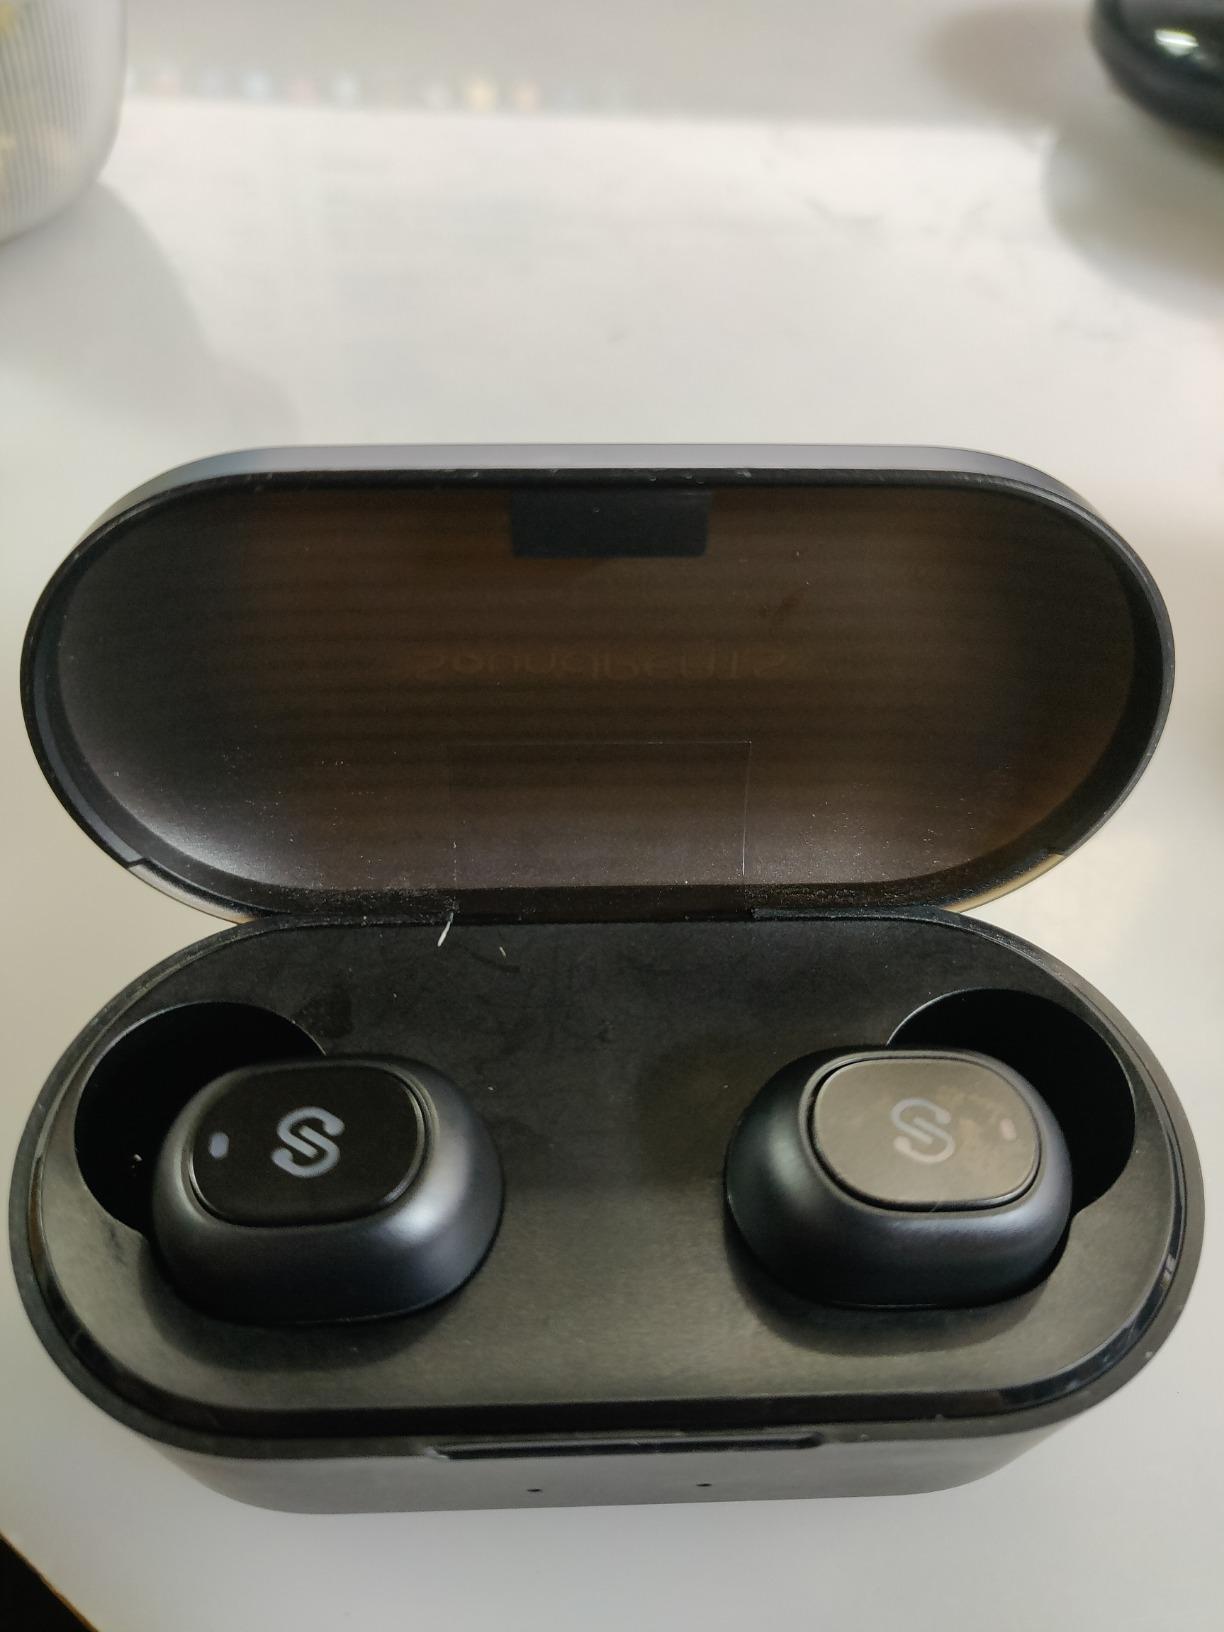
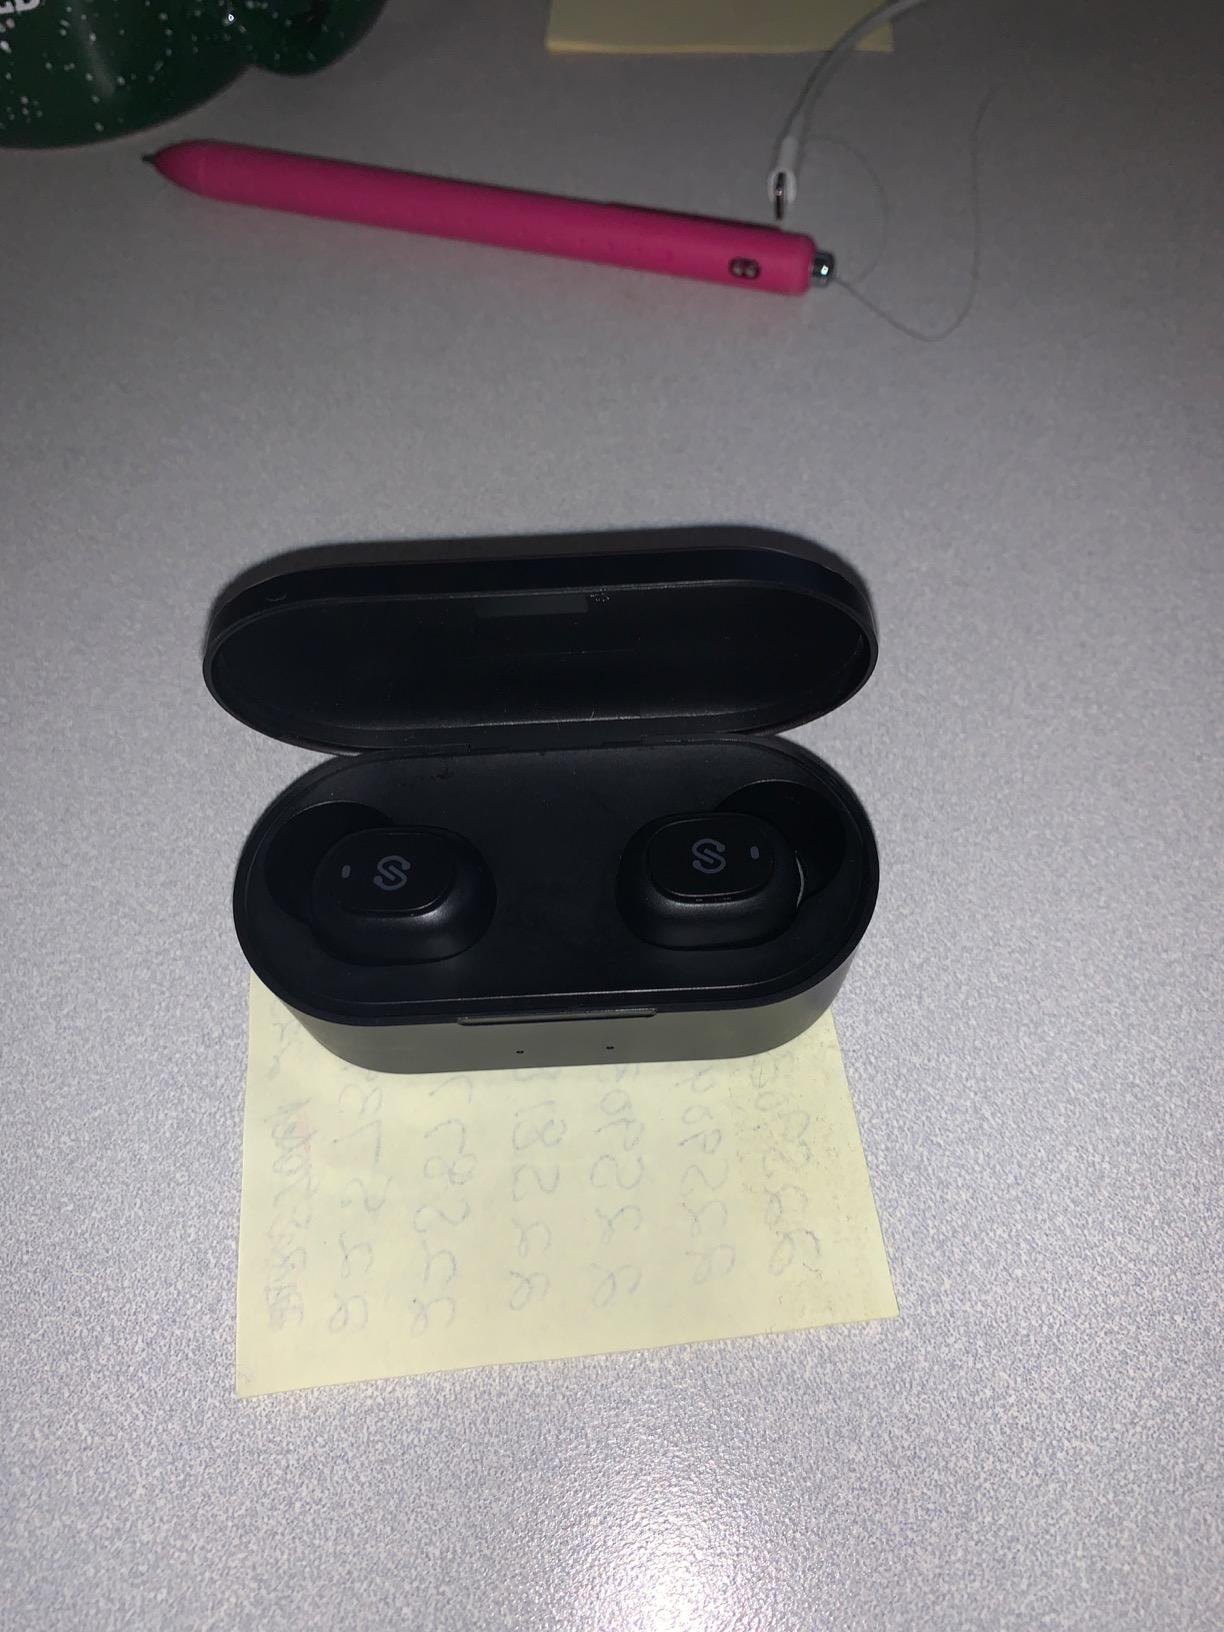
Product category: earbuds
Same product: yes